Sør-Fron Church

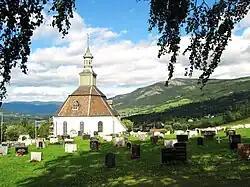
Sør-Fron Church as seen from south-east, river Lågen in the background.

Because of size (750 seats) and central location in the Gudbrandsdalen valley, it has been nicknamed the "Gudbrandsdalen cathedral". The church has an octagonal floor plan and it is decorated in a colorful baroque style. It is one of the few rural churches from the 1700s in Norway that is constructed out of stone. Its style and design was unusual or unique in Norway at the time of construction.